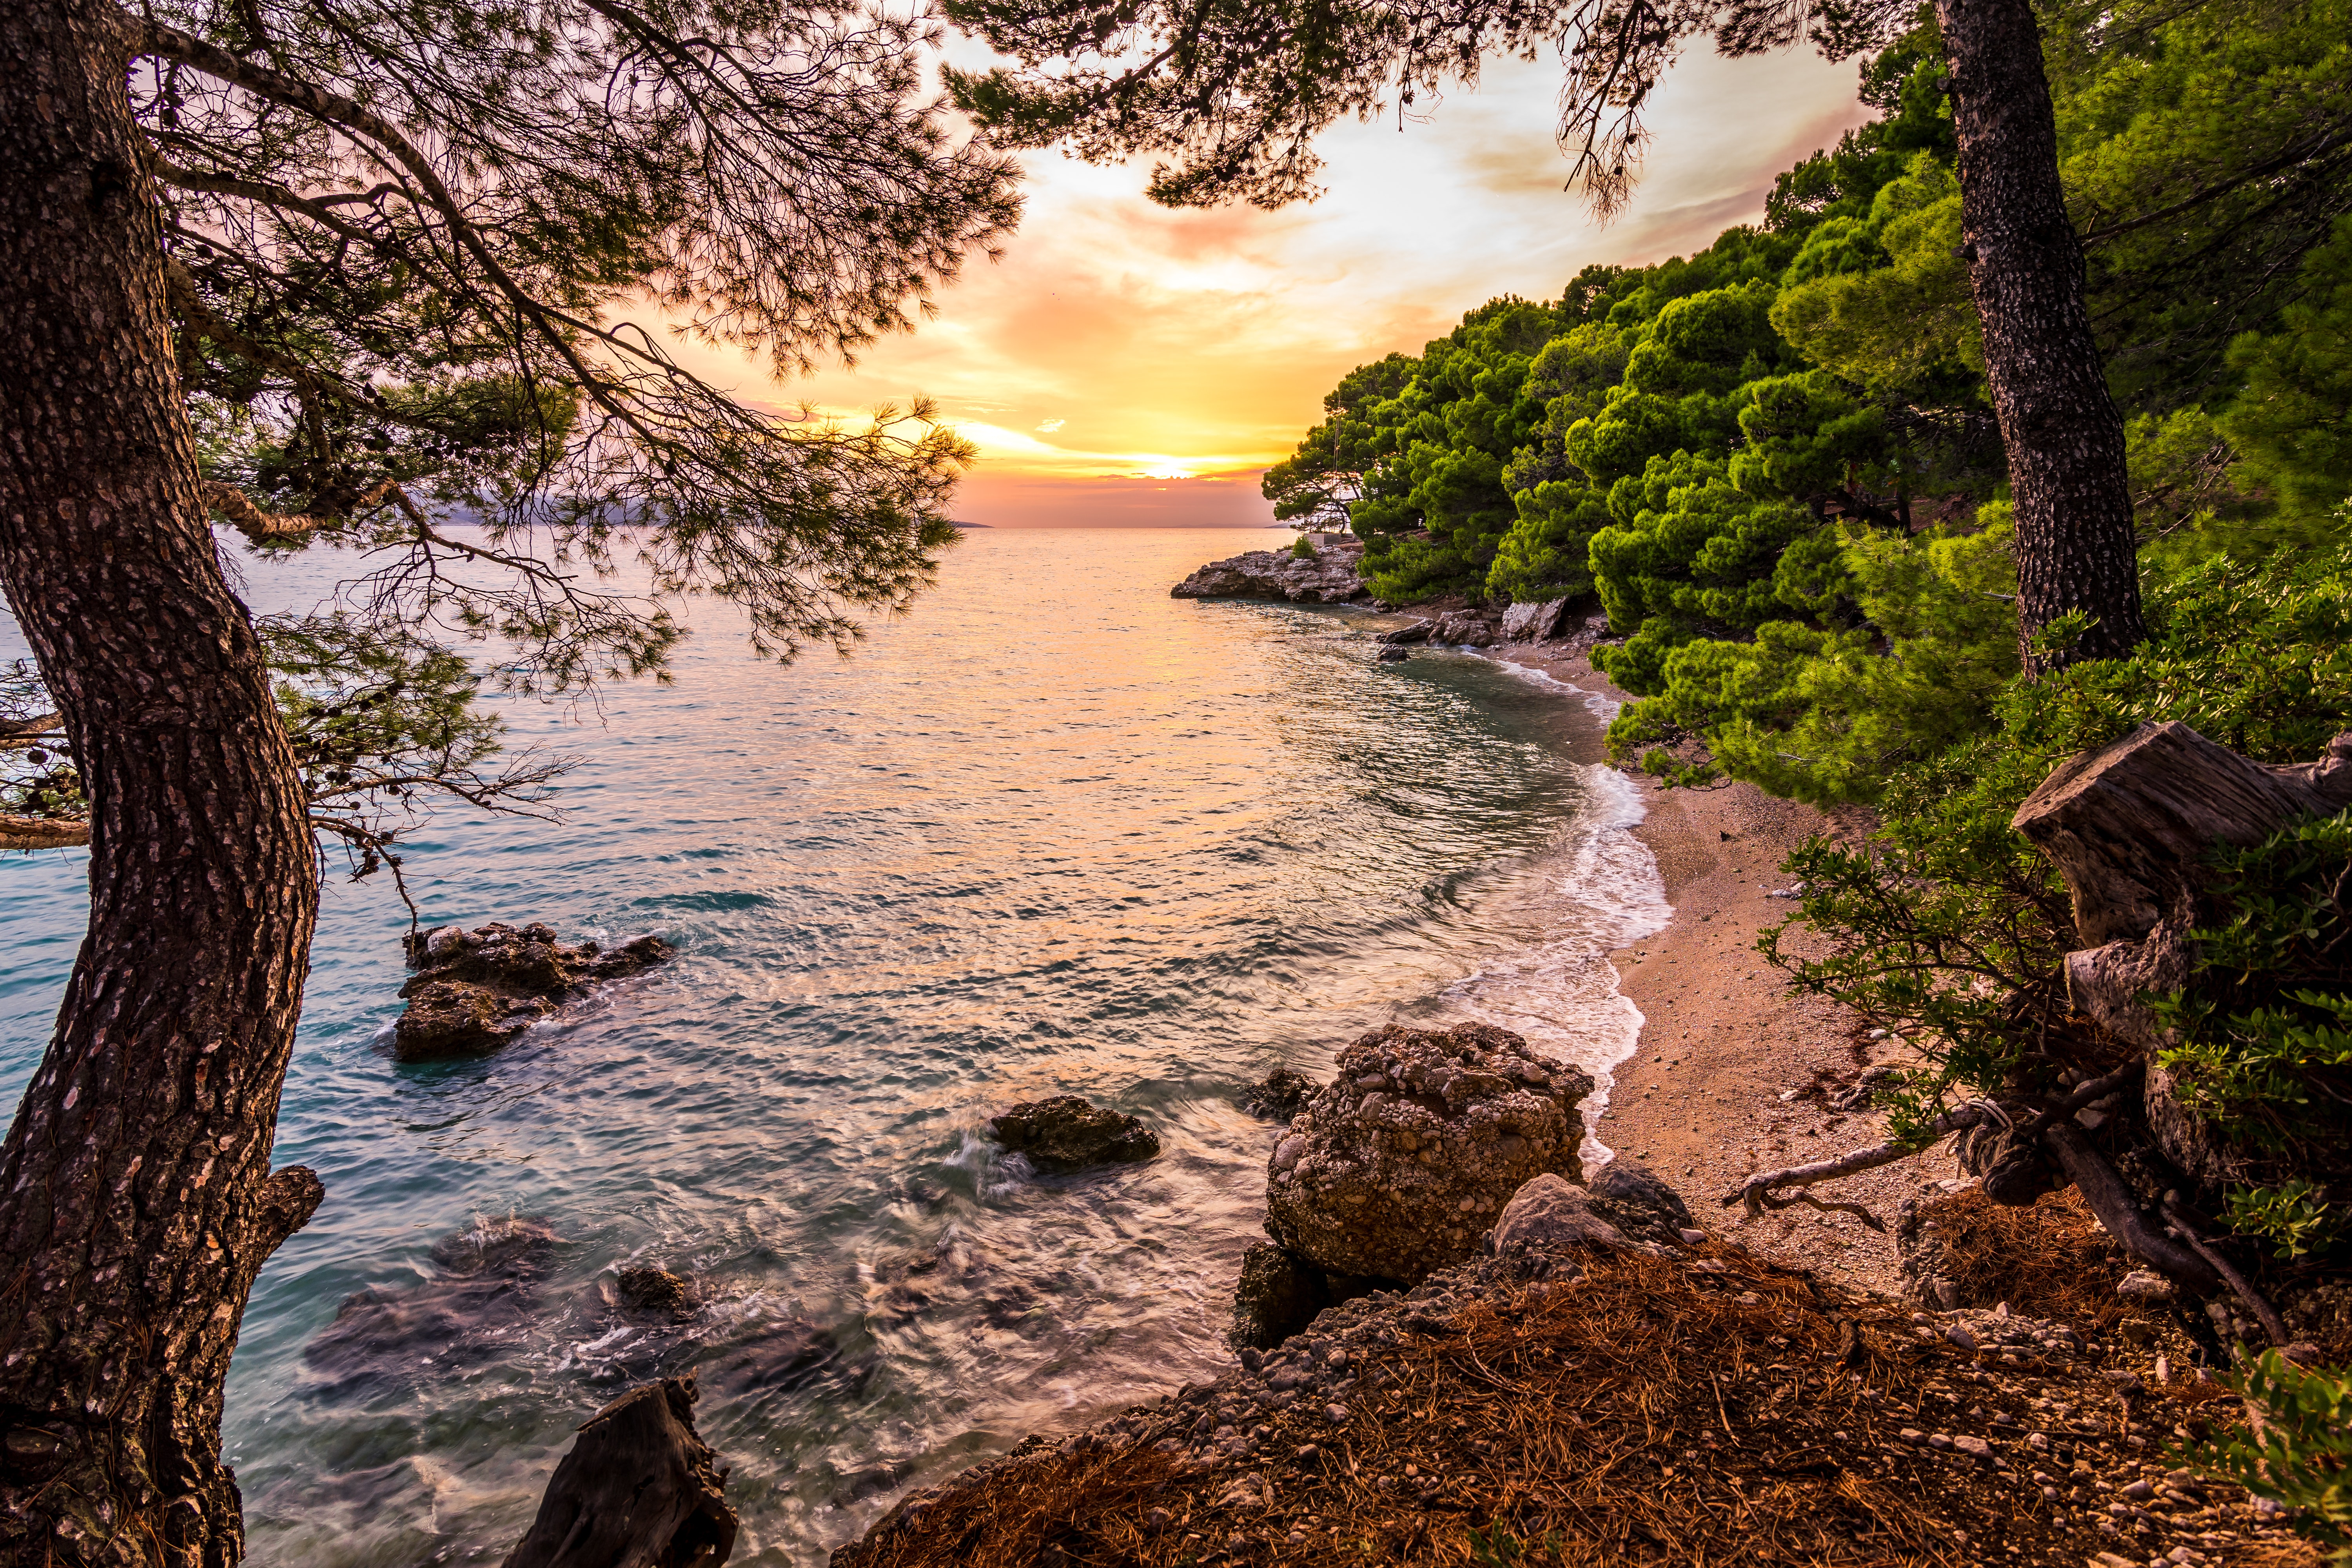
body of water, nature, natural landscape, sky, water, tree, shore, coast, sea, natural environment, morning, sunset, river, ocean, bay, landscape, woody plant, sunlight, waterway, rock, bank, coastal and oceanic landforms, sunrise, watercourse, evening, cloud, inlet, plant, tropics, photography, beach, horizon, state park, lake, reflection, forest, wave, national park, vacation, channel